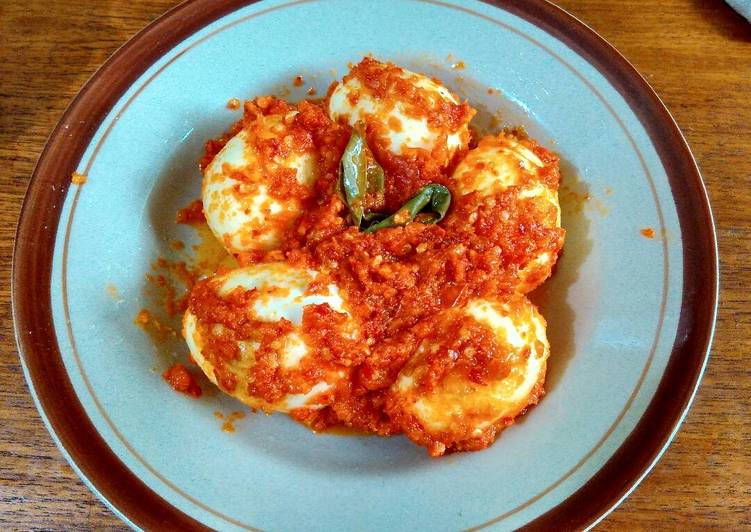
Label: telur_balado